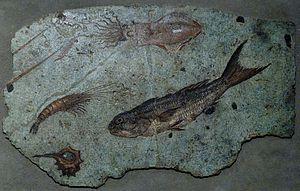
Paysage marin, fragment d'une mosaïque qui décorait une piscine. Œuvre romaine, fin du IIe-début du Ier siècle av. J.-C. Provenance
Les calmars, aussi appelés calamars, ou teuthides constituent un groupe morphologique, apparu au début du Jurassique, de céphalopodes décapodes marins regroupant près de 300 espèces. La plupart des espèces n'ont pas de nom vernaculaire spécifique et sont donc désignées en français sous le nom générique de « calmar ». Il en est de même pour le terme encornet, autre nom vernaculaire plus particulièrement utilisé lorsque ces animaux sont considérés en tant que comestibles ou appâts de pêche. L'ordre des Teuthida, qui regroupait tous les calmars, est désormais considéré comme obsolète parce que paraphylétique. Il est maintenant séparé en Myopsida et Oegopsida.